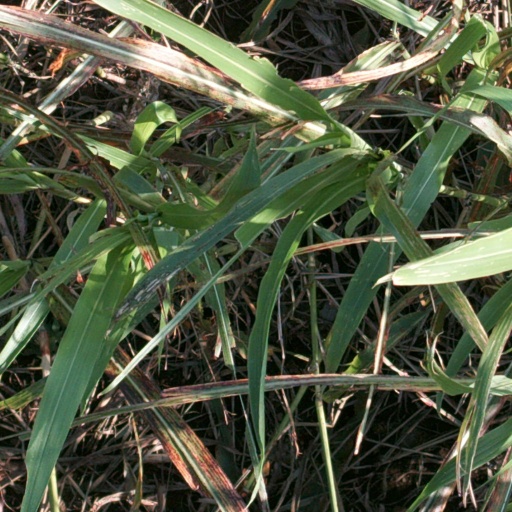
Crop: sorghum